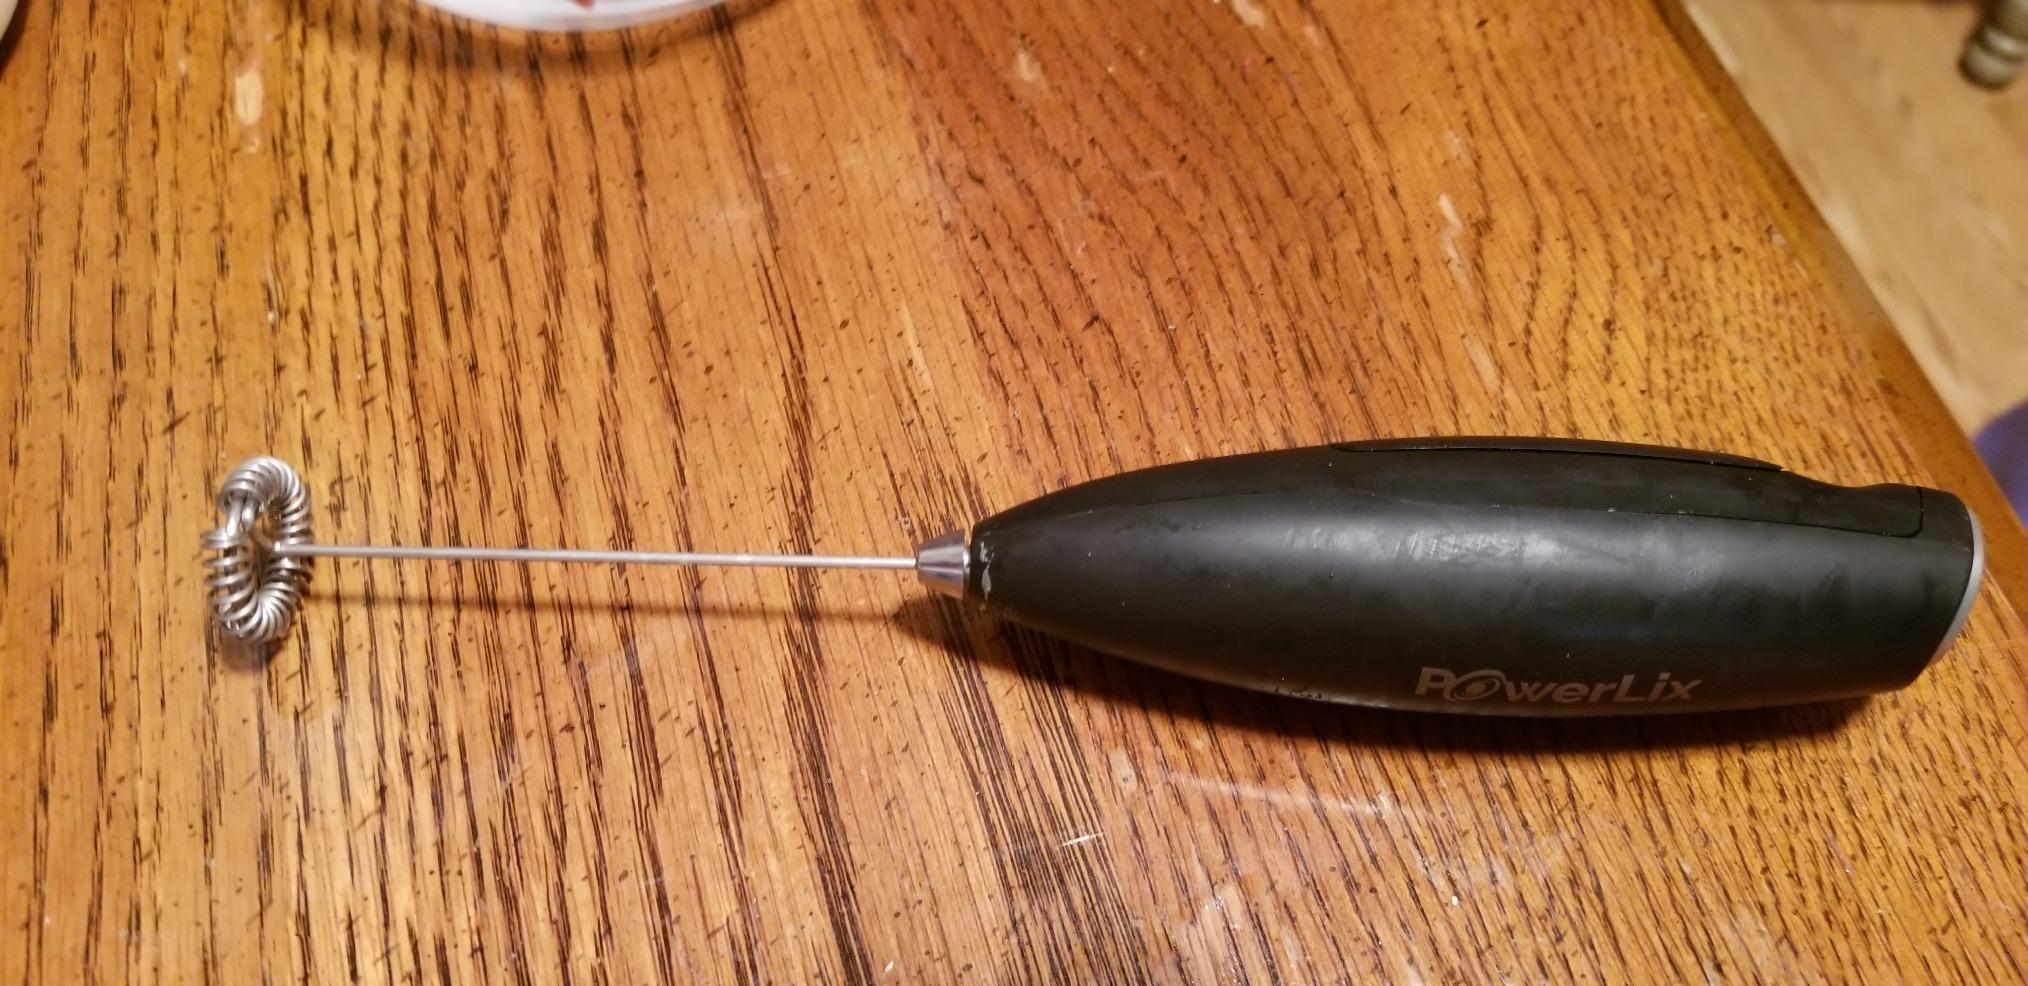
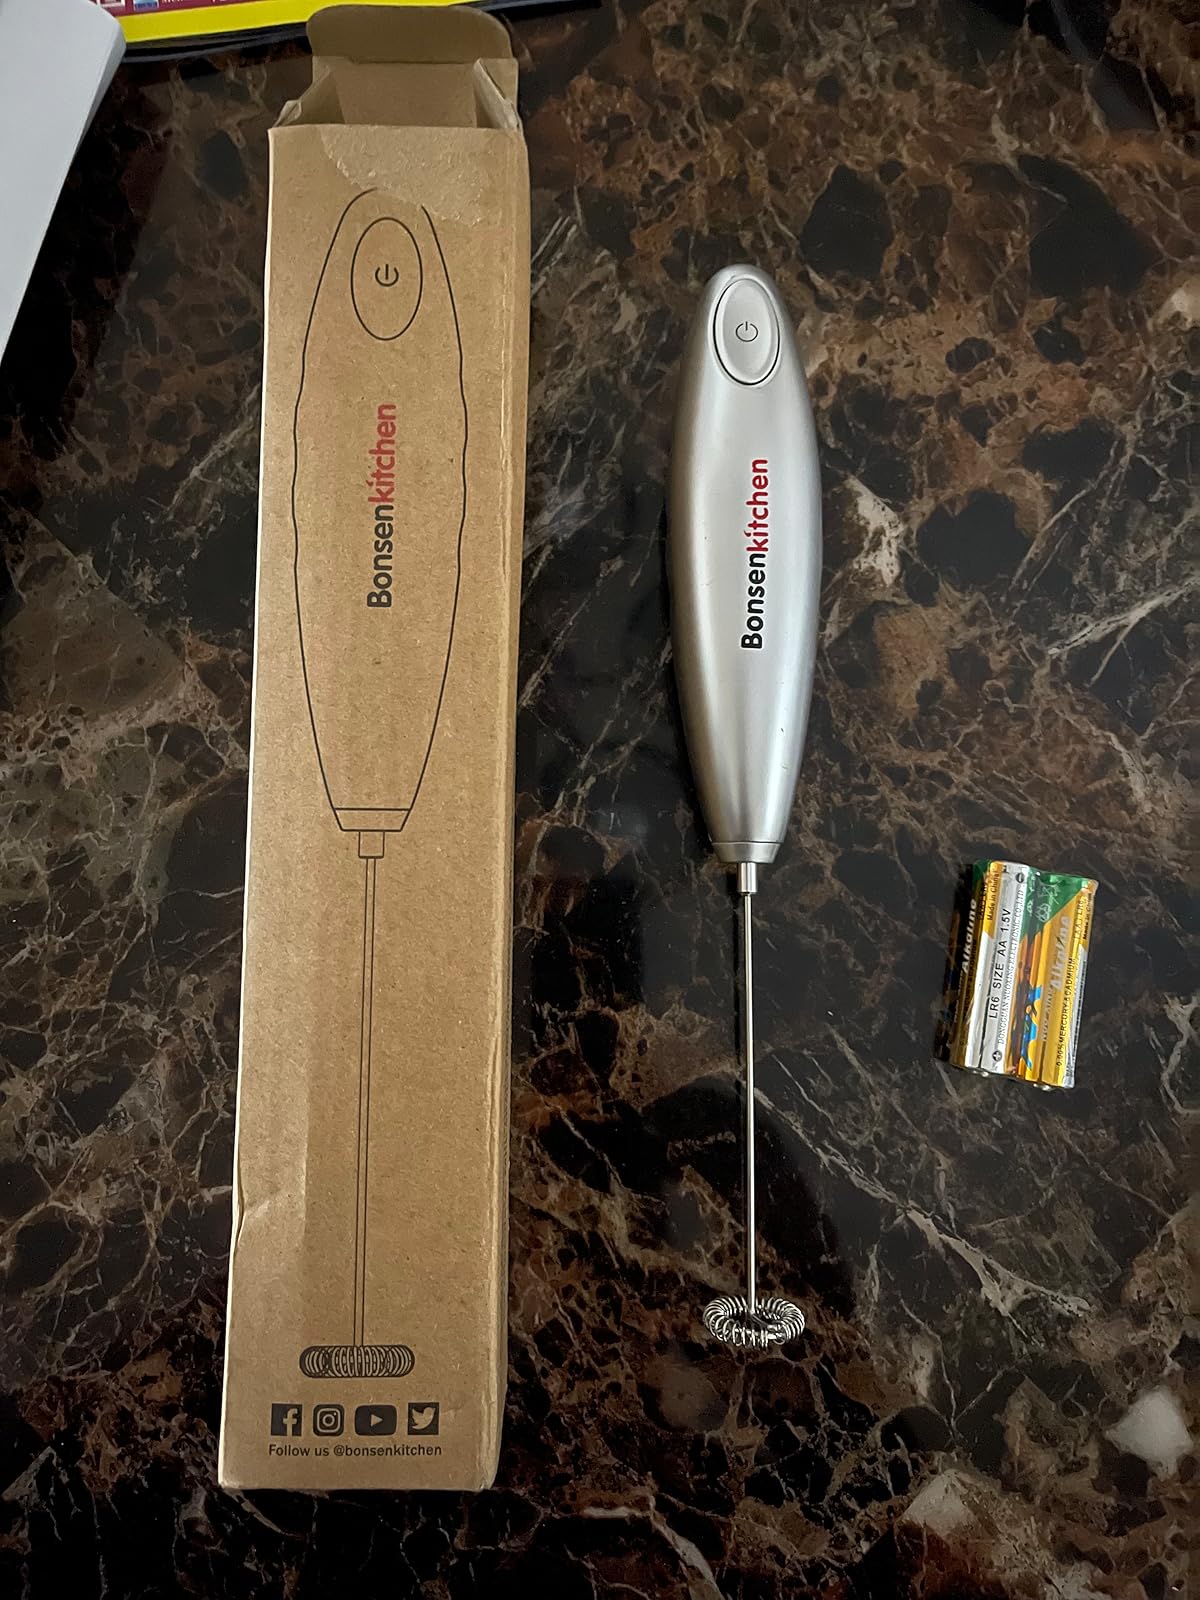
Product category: items_mixer
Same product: no